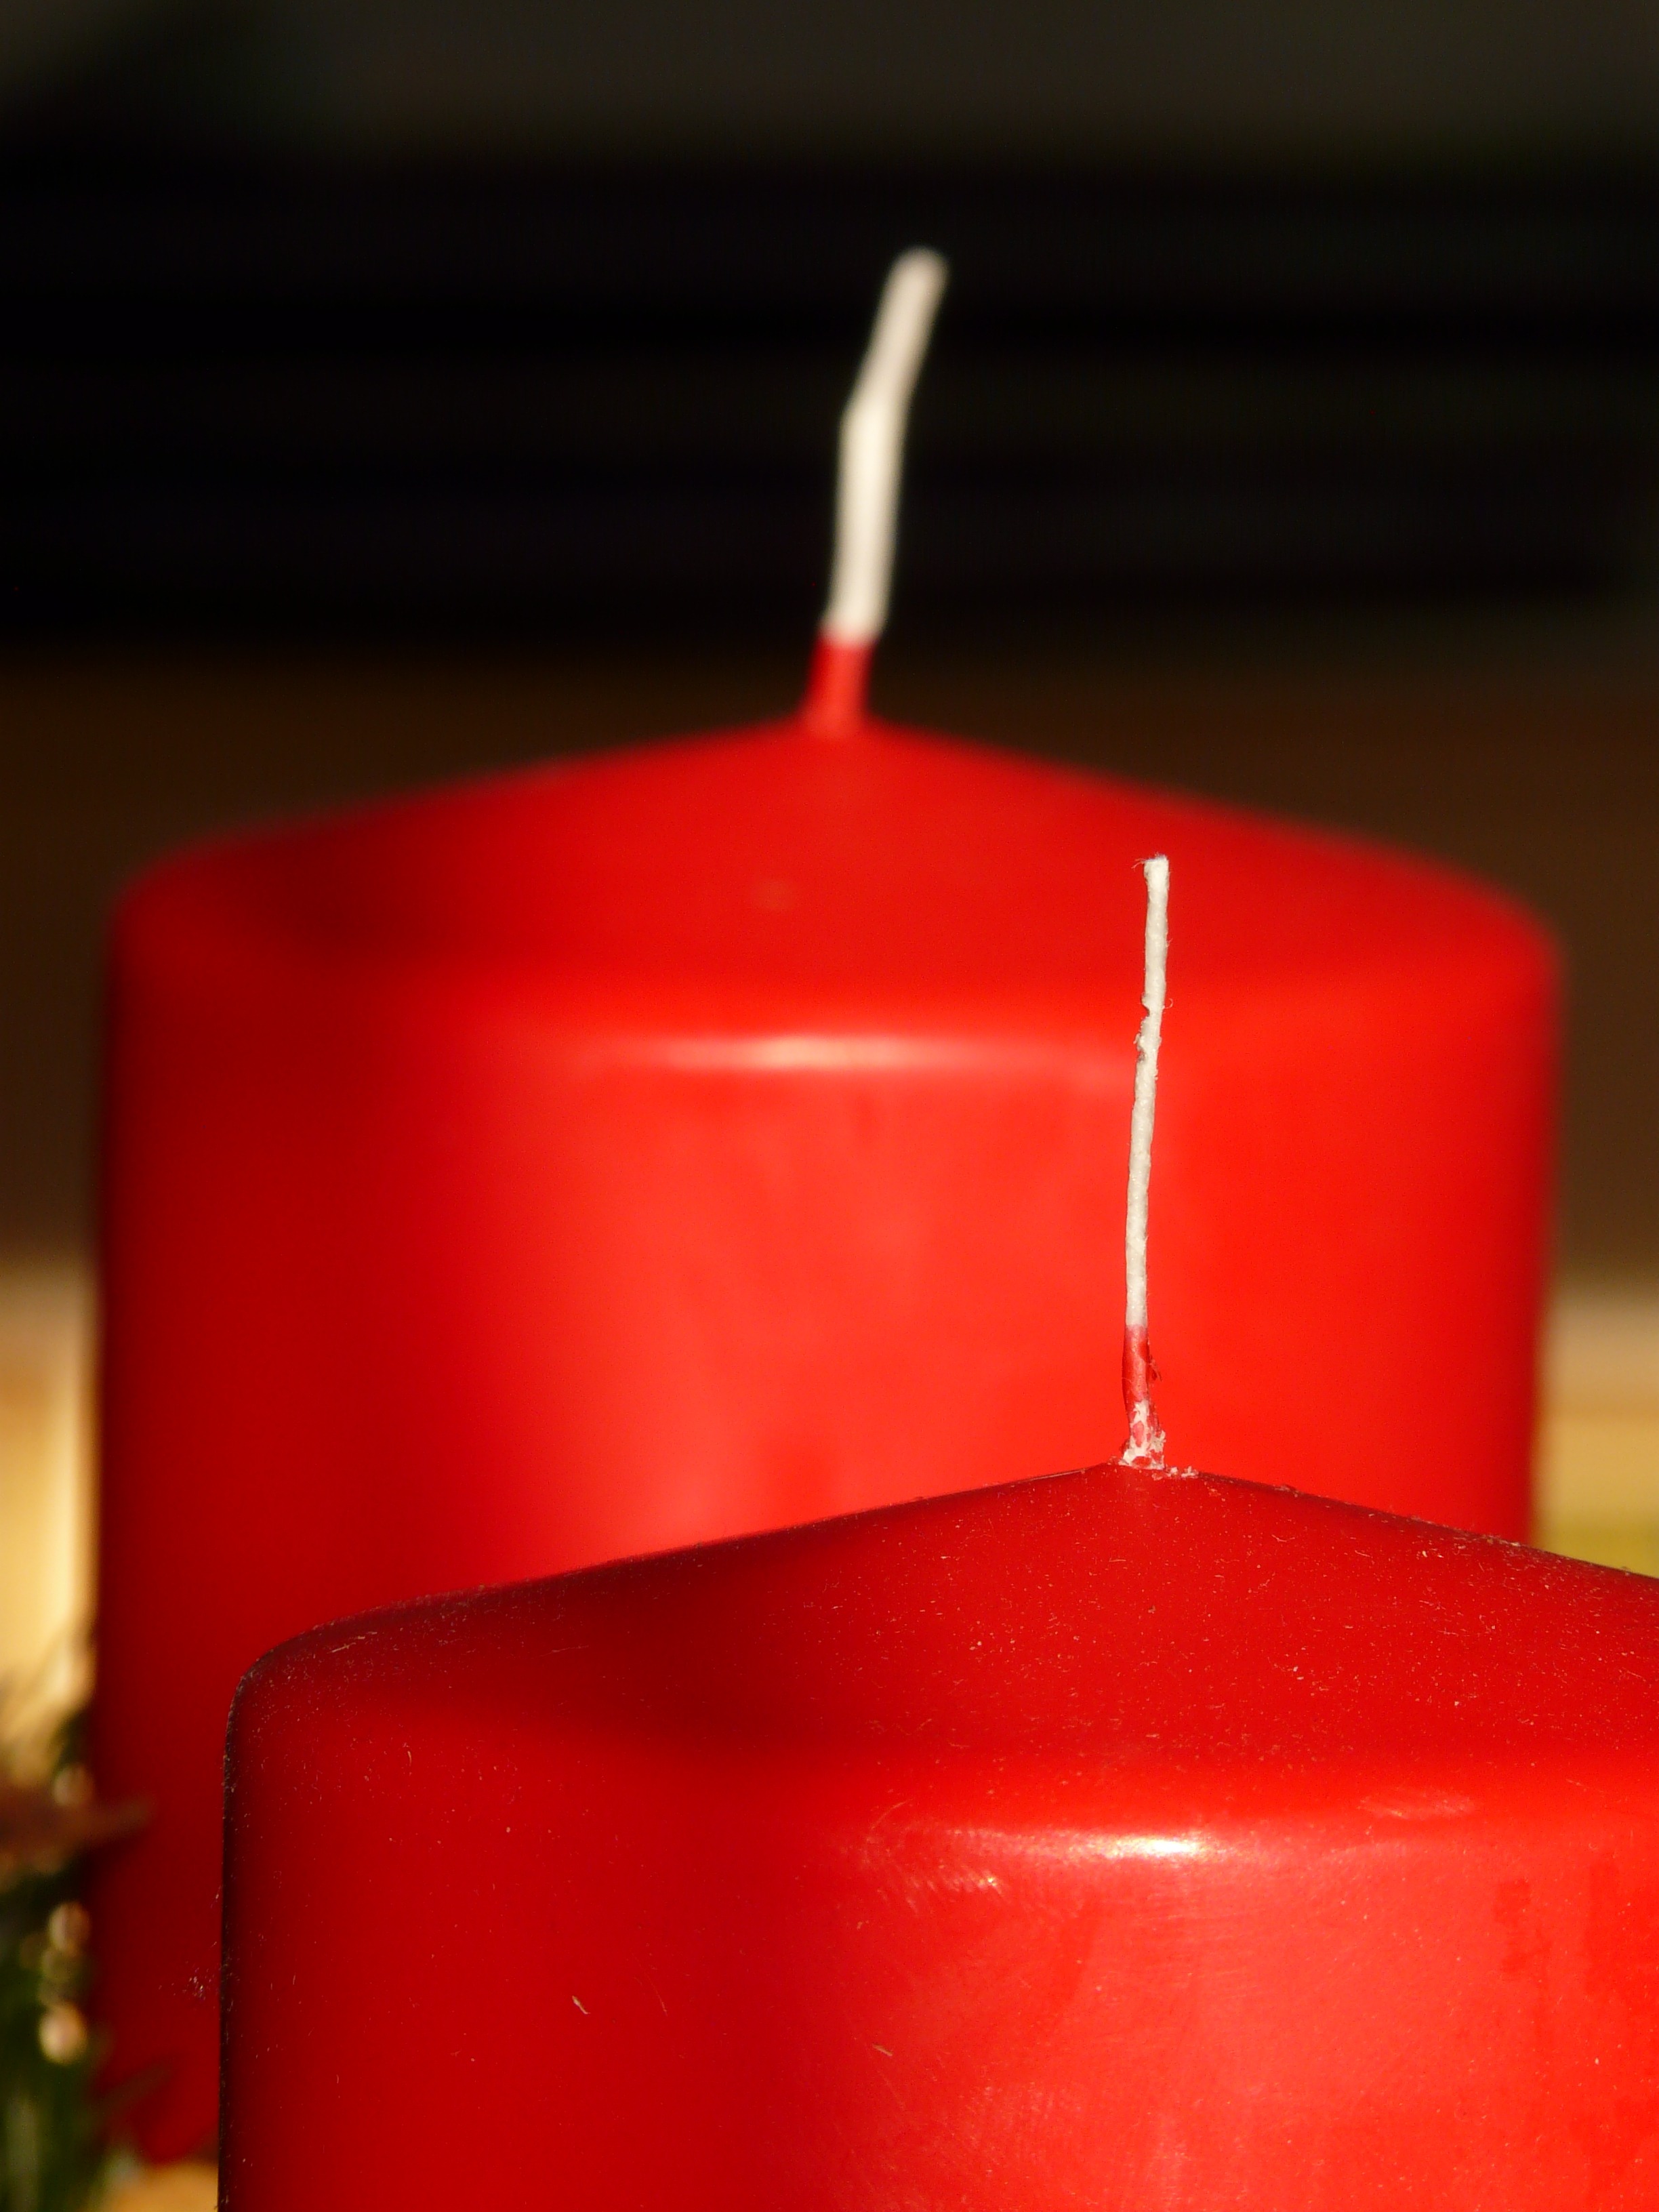
red, candle, lighting, decor, light fixture, wick, wax candle, wax